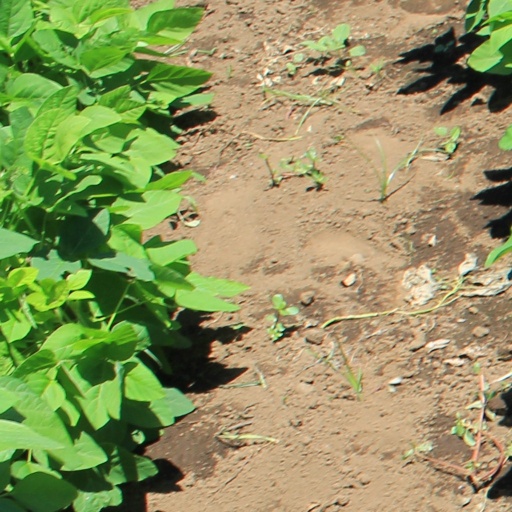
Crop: soybean